Robin Powell

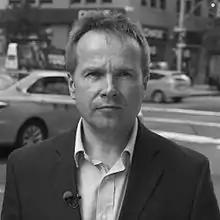
Robin Powell

Robin Powell is an English broadcast journalist and founder of Ember Television and Regis Media.